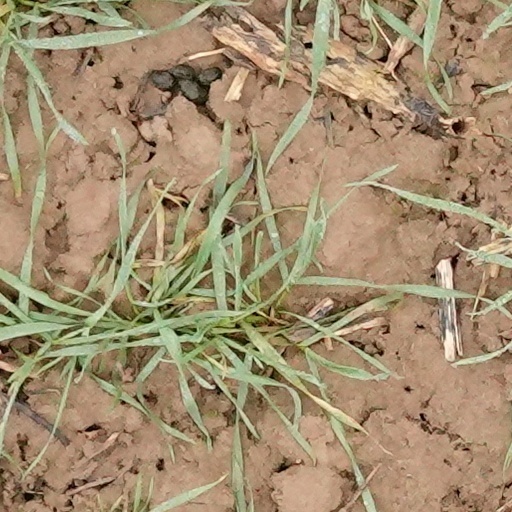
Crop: wheat